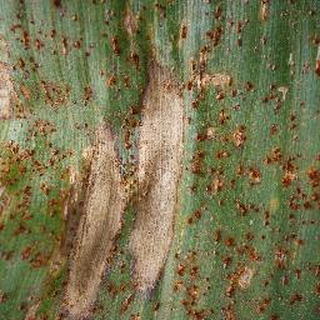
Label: corn_northern_leaf_blight